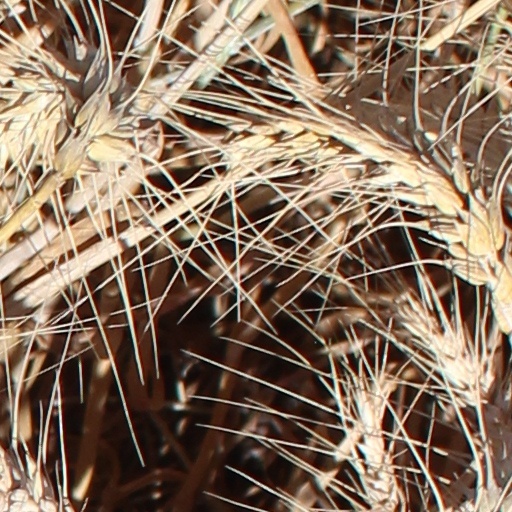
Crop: wheat